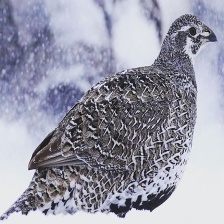
Species: GREATOR SAGE GROUSE
Scientific name: CENTROCERCUS UROPHASIANUS
ImageNet parent category: black_grouse